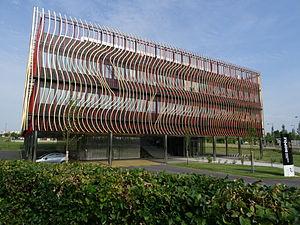
Batiment Biopole Rennes Atalante Champeaux
Rennes Atalante est une technopole qui regroupe l'ensemble des acteurs technologiques et scientifiques de l'agglomération de Rennes et de Saint-Malo et plus largement, du département d'Ille-et-Vilaine.
Le quartier Bourg-l'Évesque - la Touche - Moulin du Comte, est un quartier de Rennes en France. Il est divisé en cinq sous-quartiers :